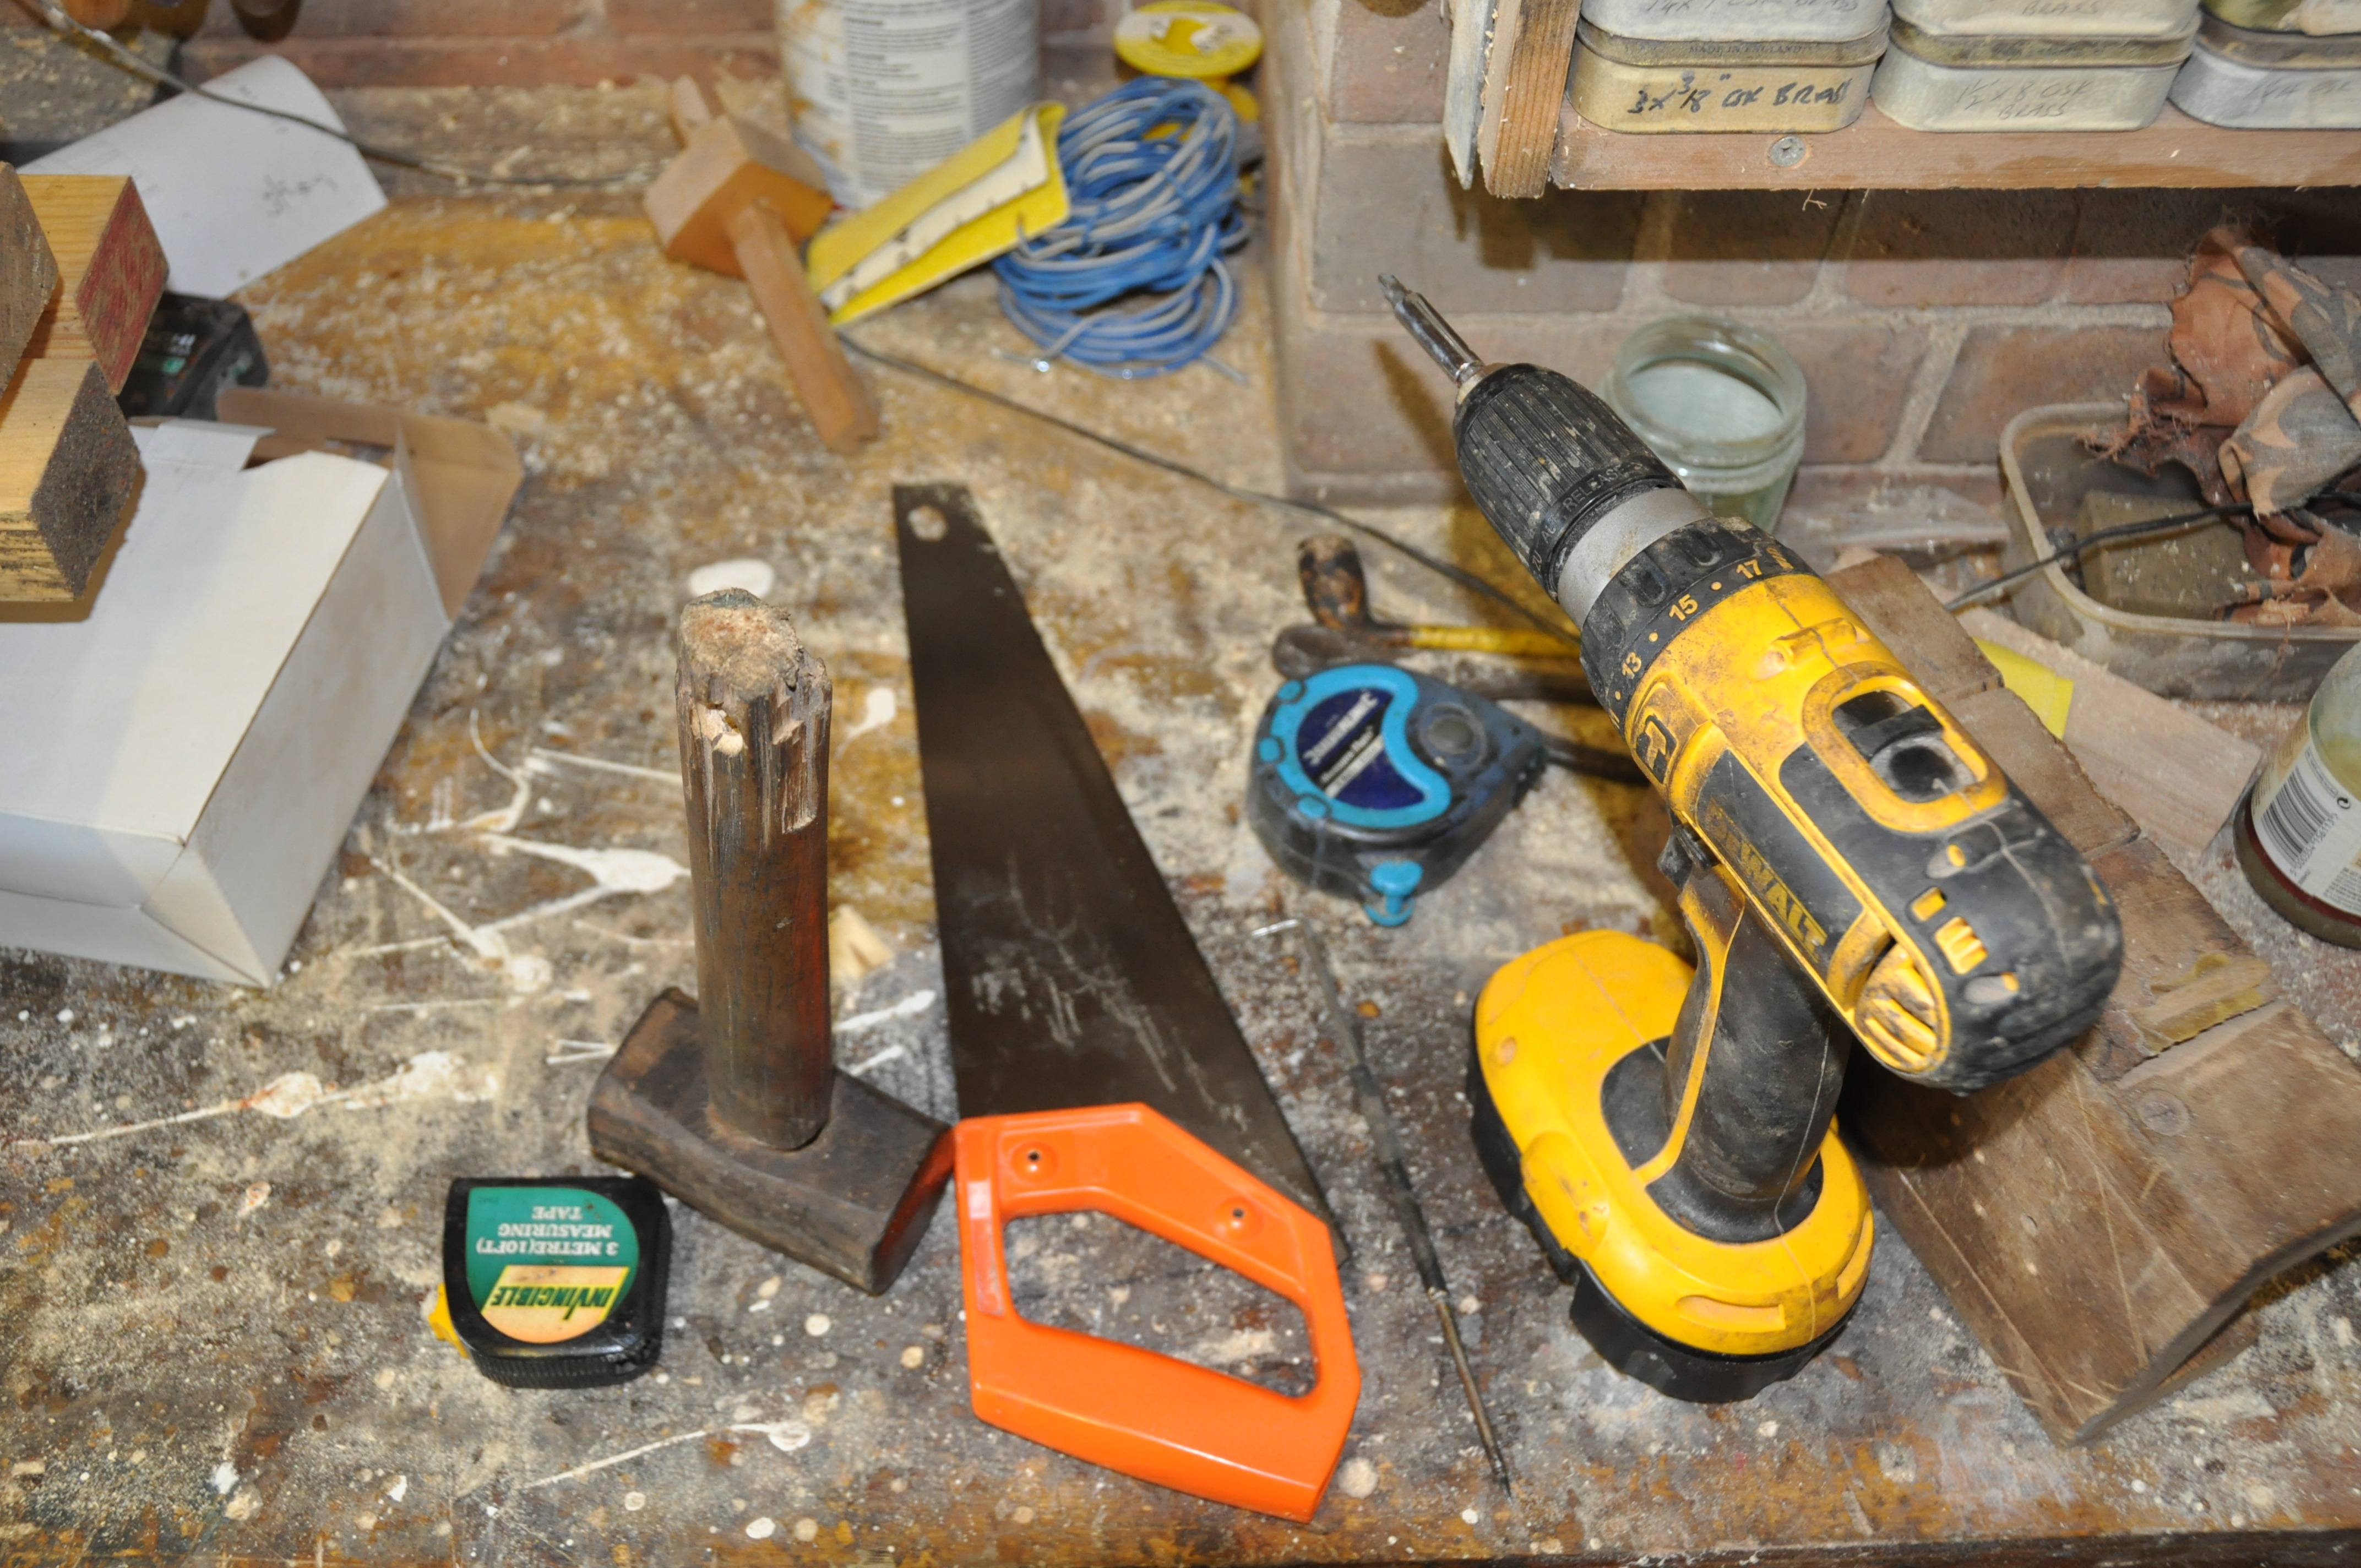
tool, hammer, tape measure, carving, screwdriver, craftsmen